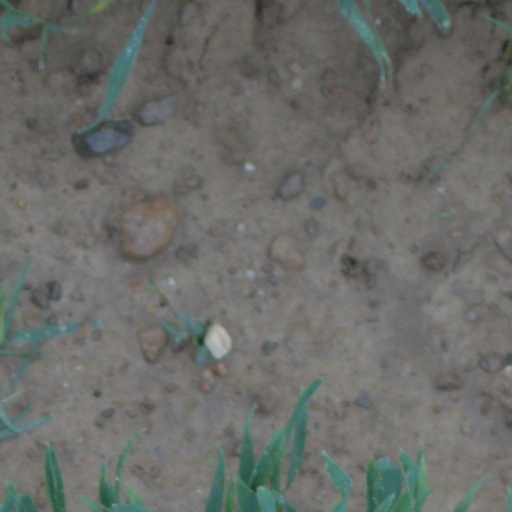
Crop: wheat